Howell station (Ann Arbor Railway)

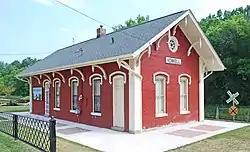

The Ann Arbor Railway Howell Depot is a railroad depot located at 128 Wetmore Street in Howell, Michigan. It was listed on the National Register of Historic Places in 1971. The depot is currently used as the Howell Depot Museum. It is located on the Ann Arbor Railroad main line.